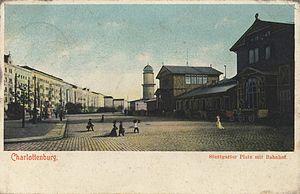
La gare de Berlin-Charlottenbourg est une gare ferrovaire berlinoise reliant différents moyens de transport des lignes régionales et du S-Bahn. Elle est située dans le quartier de Charlottenbourg, à l'extrémité ouest de la Stadtbahn de Berlin se raccordant à la ligne de Berlin à Blankenheim.